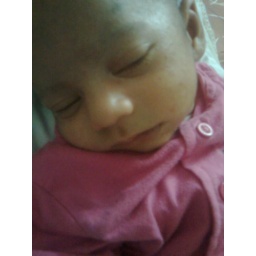
Simar sleeping in pink dress